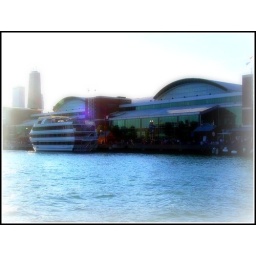
Navy Pier in Chicago - Boat ride on chicago river and lake michigan